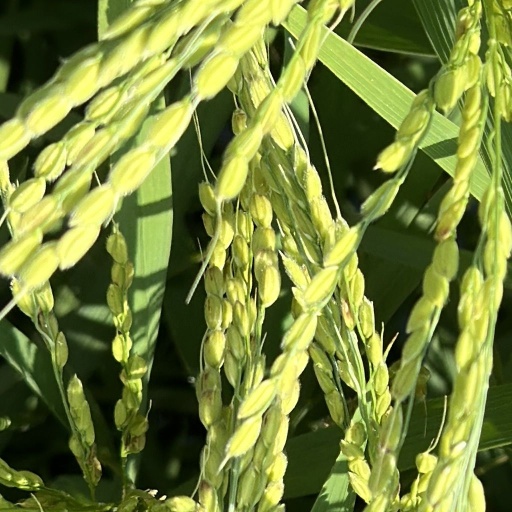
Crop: rice